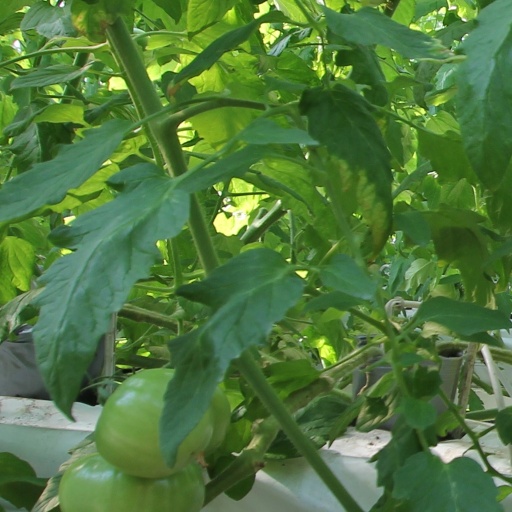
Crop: tomato